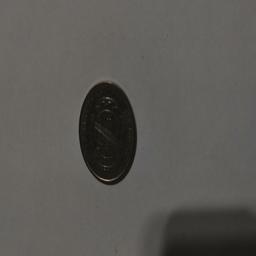
Label: 1_Old_Back